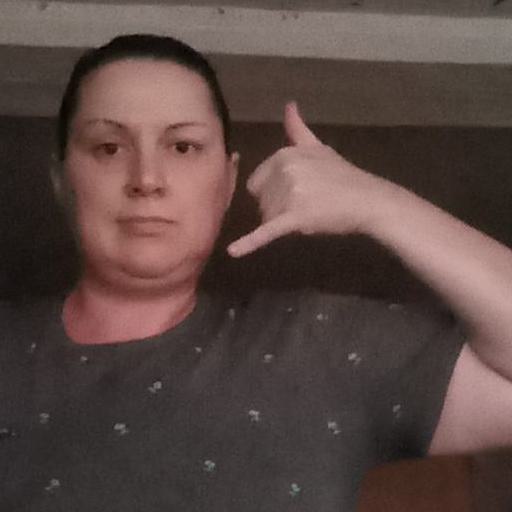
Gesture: call